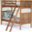
Label: bed